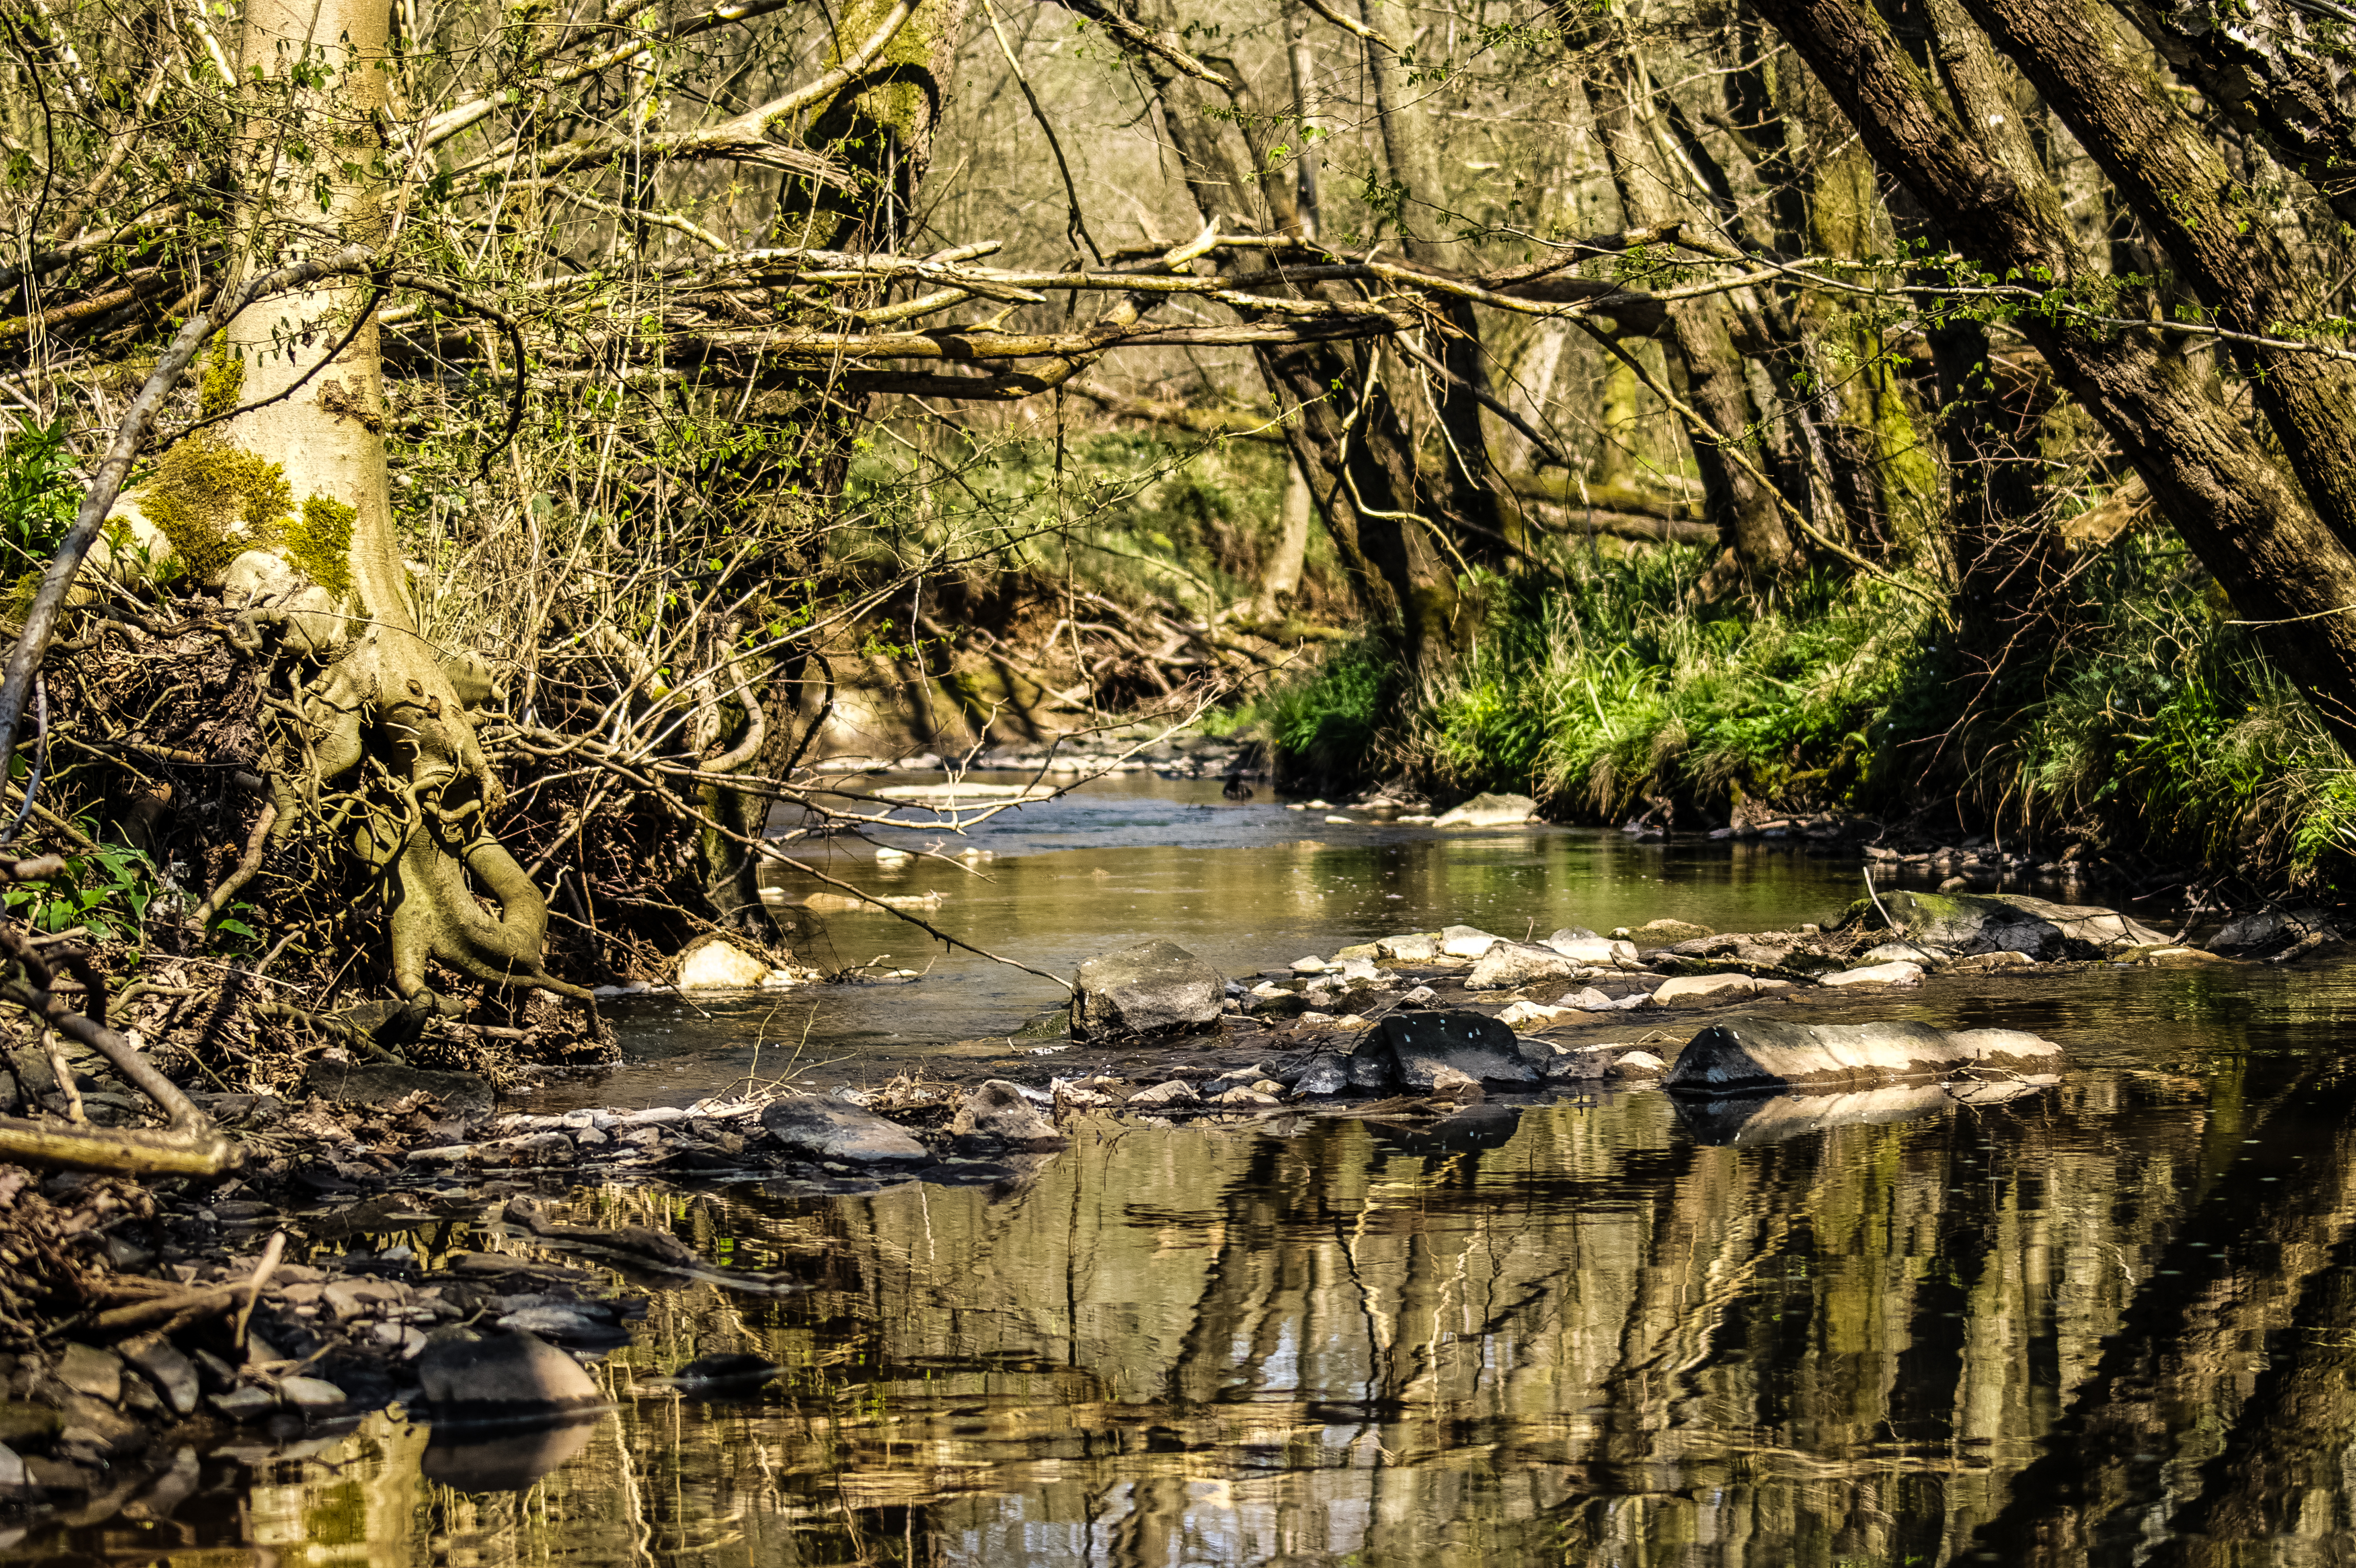
tree, water, nature, forest, swamp, wilderness, branch, wood, river, pond, wildlife, stream, brook, arch, spring, reflection, jungle, autumn, trees, archway, rainforest, branches, wetland, woodland, habitat, were, dowles, natural environment, woody plant